Alkefjellet

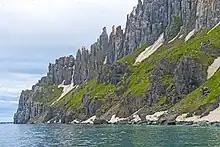
The Cliffs of Alkefjellet

Alkefjellet is a cliff in Lomfjordhalvøya in Ny-Friesland at Spitsbergen, Svalbard. Alkefjellet is a bird cliff facing towards Hinlopen Strait.